Luciano Supervielle

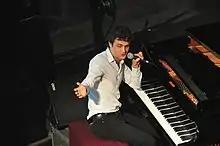
Supervielle performing in 2011

Luciano Supervielle Sbruzzi (born 30 October 1976) is a French-born Uruguayan musician, composer, producer and DJ. Aside from his solo work, he is also known for being part of the neotango collective Bajofondo.